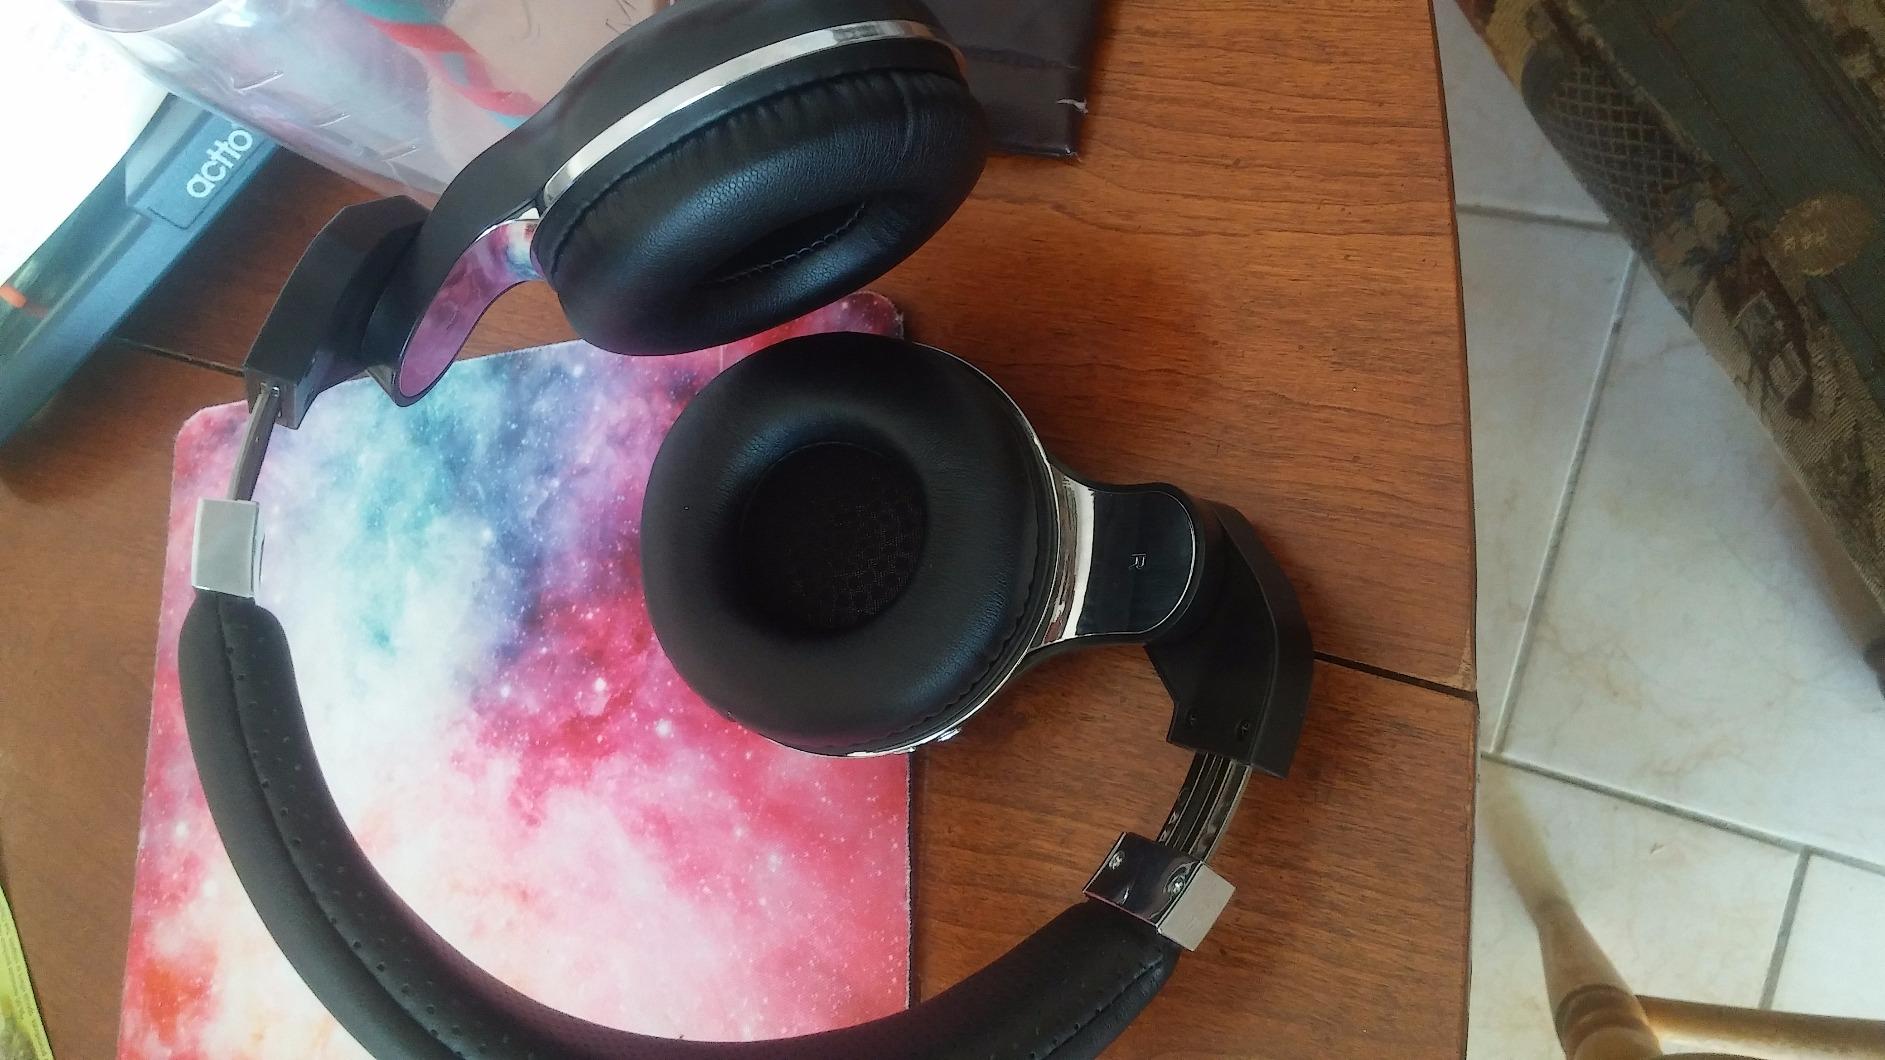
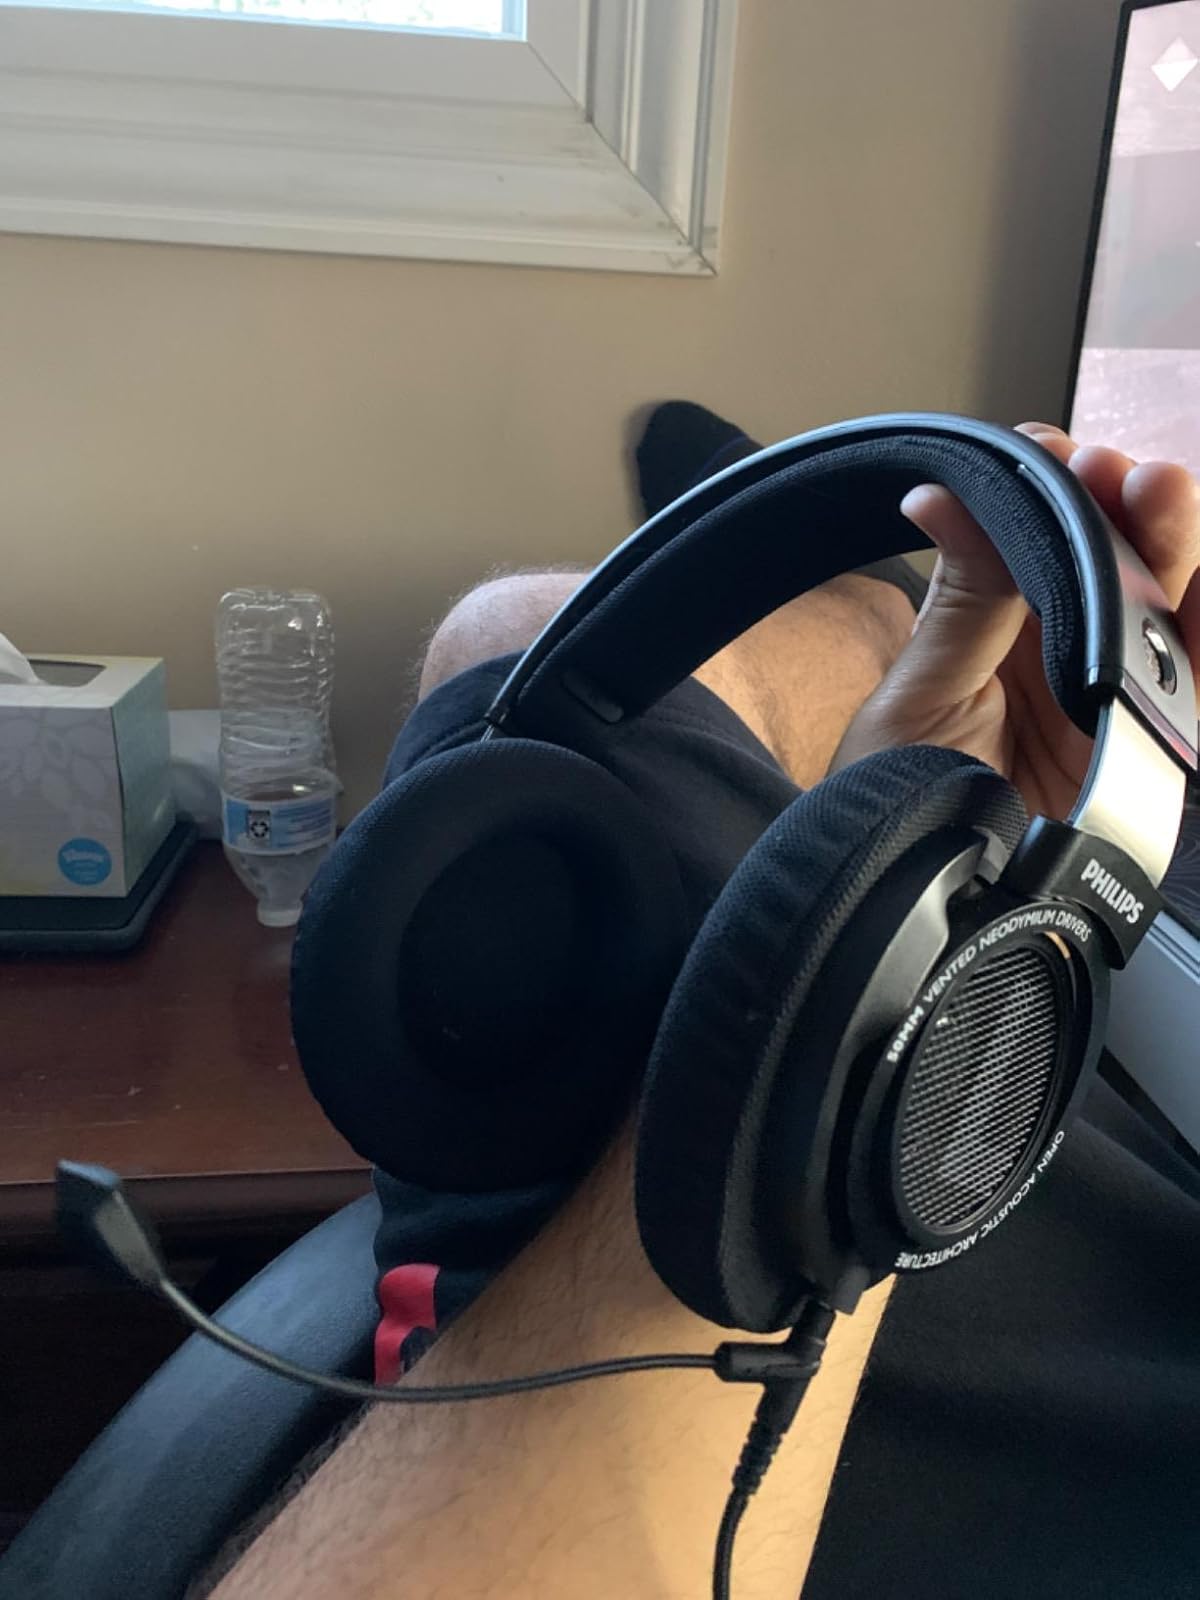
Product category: headphones
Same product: no